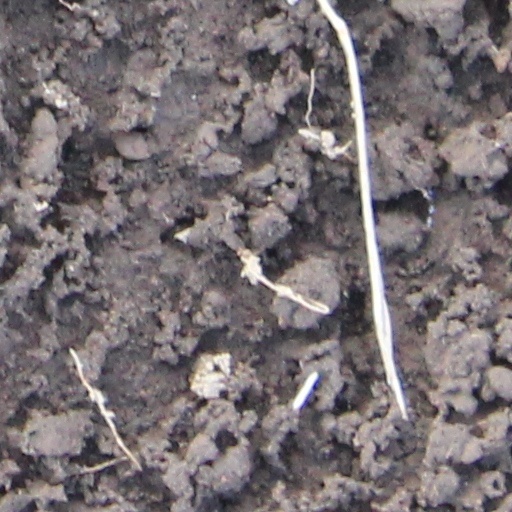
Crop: wheat